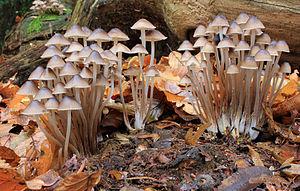
Bouquet de carpophores de Mycène inclinée à Trent Park, Enfield, Londres, Angleterre.
Mycena inclinata est une espèce de champignons agaricomycètes de la famille des Mycenaceae et du genre Mycena.